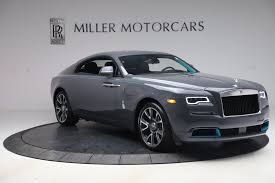
Label: noambulance